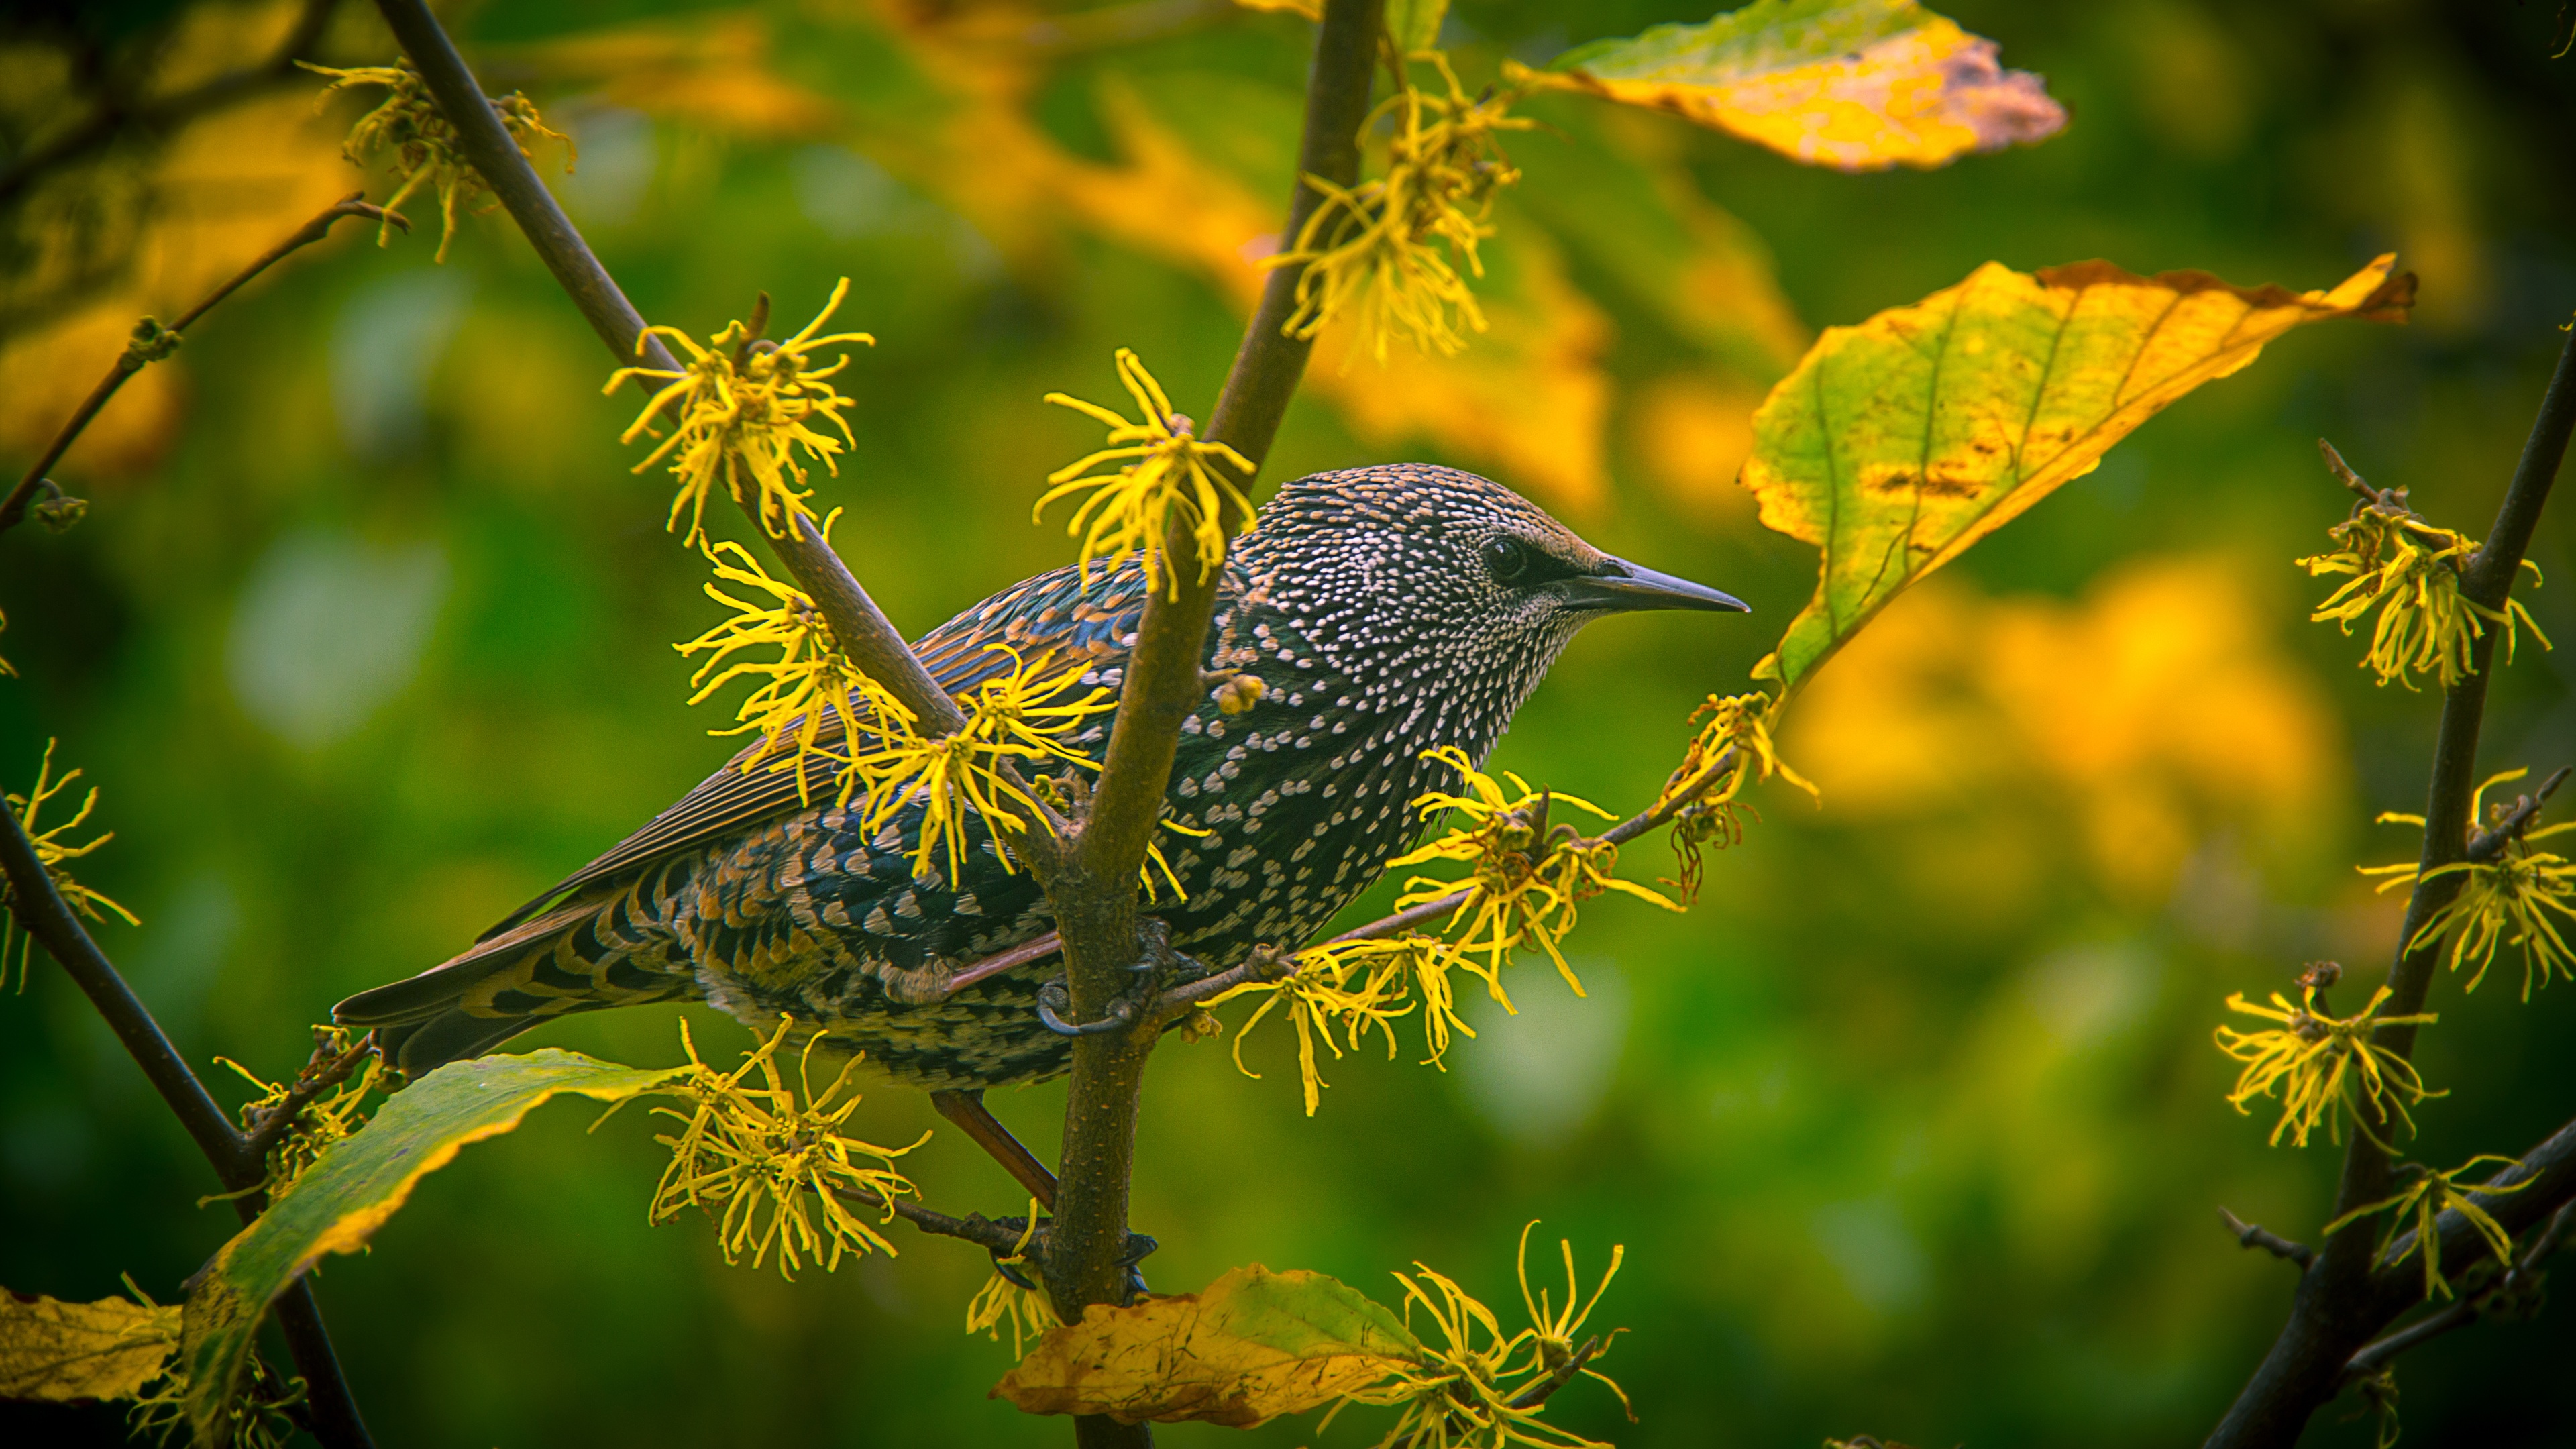
tree, nature, branch, bird, leaf, flower, wildlife, green, insect, autumn, botany, butterfly, flora, fauna, macro photography, perching bird, moths and butterflies